Government Hooker

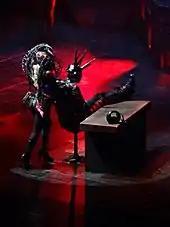
Gaga performing "Government Hooker" on the Born This Way Ball tour

"Government Hooker" is an uptempo synth-pop song with elements of trance, techno, post-disco, and industrial music. "Los Angeles Times" columnist Randall Roberts heard it as an homage to the German electronic group Kraftwerk, and noted "weird Casio-tone circuit-bending". To Evan Sawdey of PopMatters, the song contained amalgamated elements of Britney Spears' "Gimme More" (2007) and the New Order song "Blue Monday" (1983). According to the music sheet published by Sony/ATV Music Publishing on Musicnotes.com, "Government Hooker" is written in the time signature of common time, with a moderate tempo of 120 beats per minute. It is composed in the key of F minor. Gaga's voice spans the tonal nodes of F to C. The song has a basic sequence of D–Fm–D–Fm during the verses, B–D–A–E during the bridge and Bm–Fm–Bm–Fm during the chorus, as its chord progression. The song primarily explores themes of female sexual empowerment.